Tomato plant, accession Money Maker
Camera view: vertical (180 deg); turntable rotation: 180 degrees
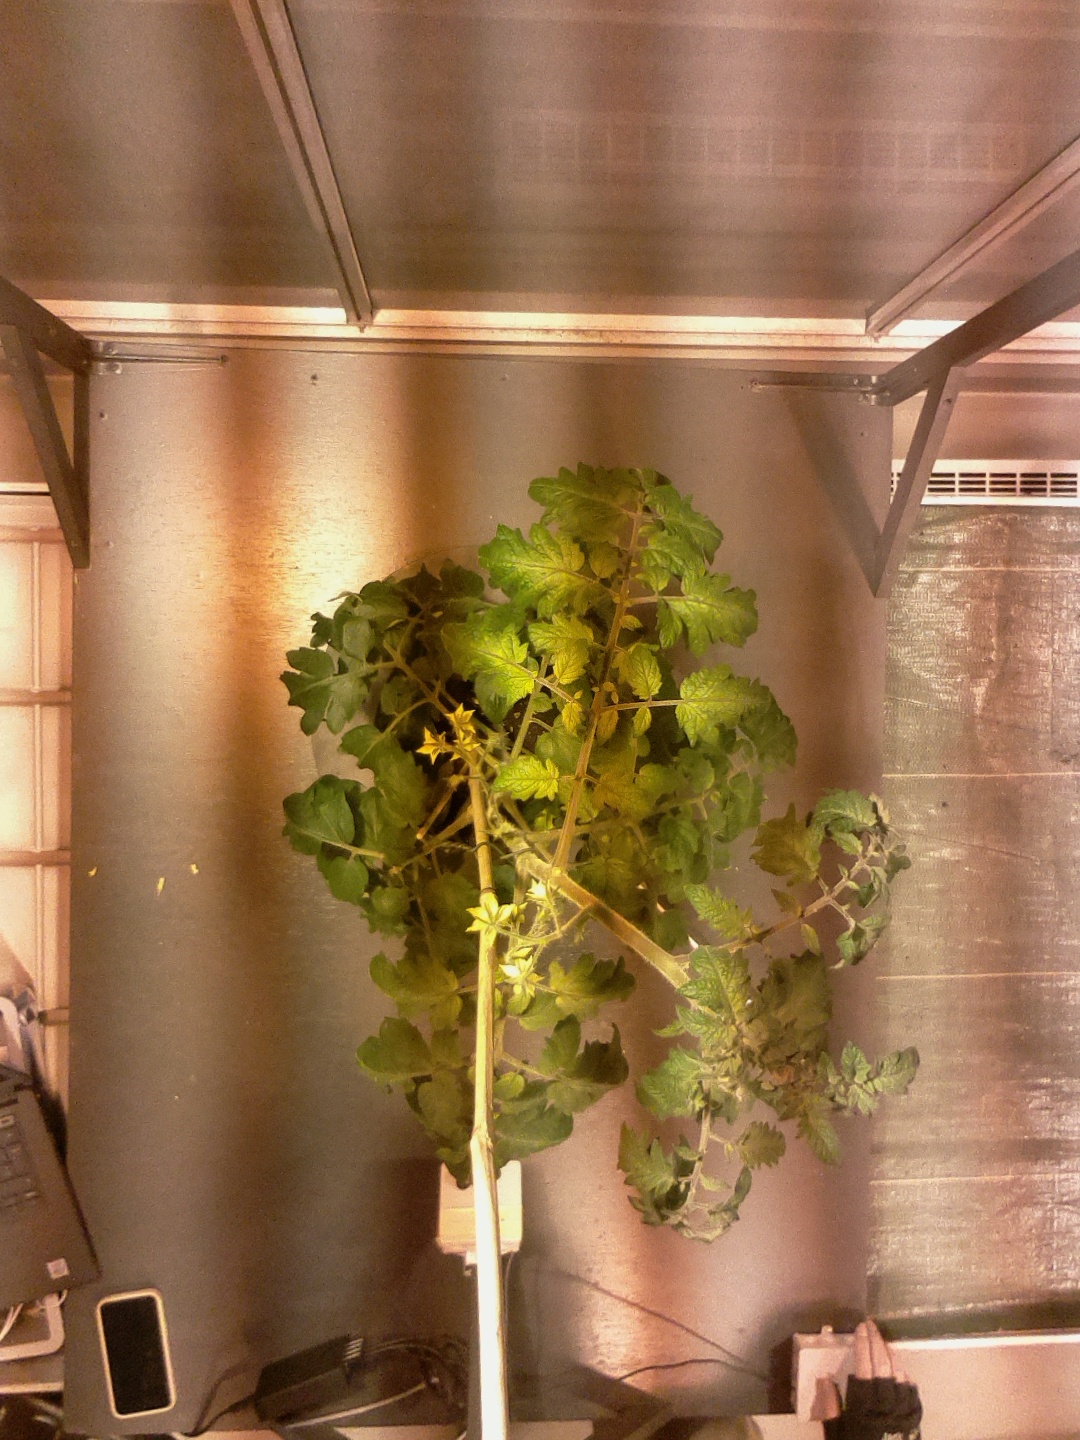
BBCH growth stage 68: Full flowering, 80%-90% of flowers open, more petals falling